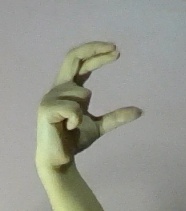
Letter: thal